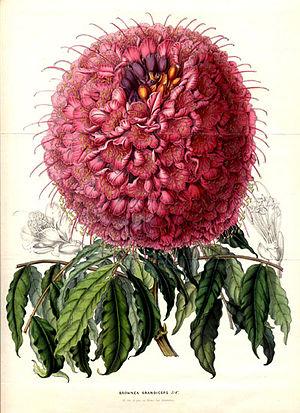
Les Detarioideae sont une sous-famille de plantes de la famille des Fabaceae. Ce groupe à répartition pantropicale, monophylétique en dépit d'une très grande diversité morphologique, regroupe 81 genres et environ 760 espèces. C'est l'une des plus anciennes lignées dans la phylogénie des Légumineuses qui a été récemment rétablie en tant que sous-famille des Detarioideae Burmeist. dans la nouvelle classification de la famille proposée en 2017 par le Legume Phylogeny Working Group, qui reconnaît six sous-familles.